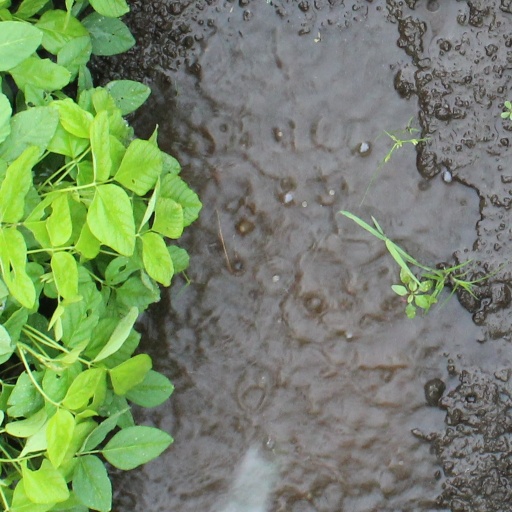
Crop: soybean